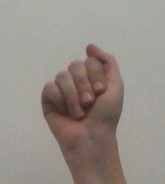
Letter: saad